Harry Glancy

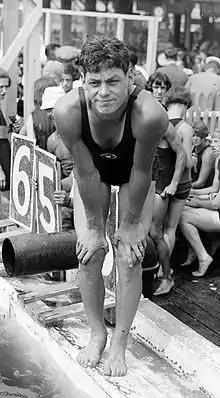
Olympic teammate Johnny Weissmuller in 1924

In 1924, Glancy won a gold medal as a member of the winning U.S. team in the men's 4×200-meter freestyle relay, together with teammates Ralph Breyer, Wally O'Connor and Johnny Weissmuller. Glancy and his American teammates set new world records in both the semifinals (9:59.4) and final (9:53.4).